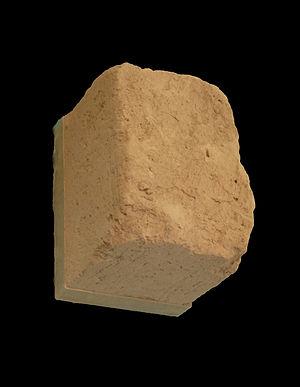
Echantillon de loess (Eguisheim) au Musée d'histoire naturelle et d'ethnographie de Colmar